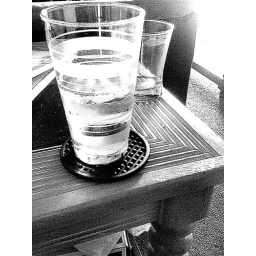
A Collection of works in black and white for the month of May. 30/31 B&amp;amp;W. 81/365